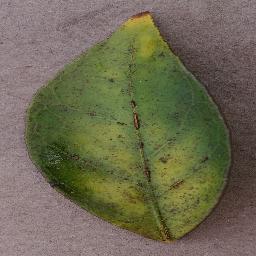
Label: Orange___Haunglongbing_(Citrus_greening)